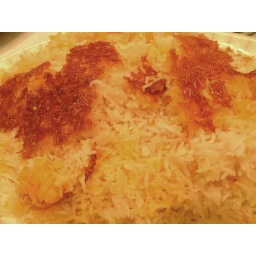
Sweet rice infused with saffron, ground cardamom in rosewater a necessary accompaniment to fish marag.